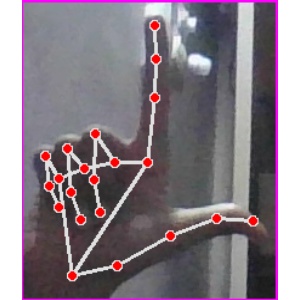
अक्षर: ल